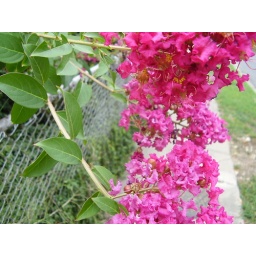
pink crepe myrtle over fence